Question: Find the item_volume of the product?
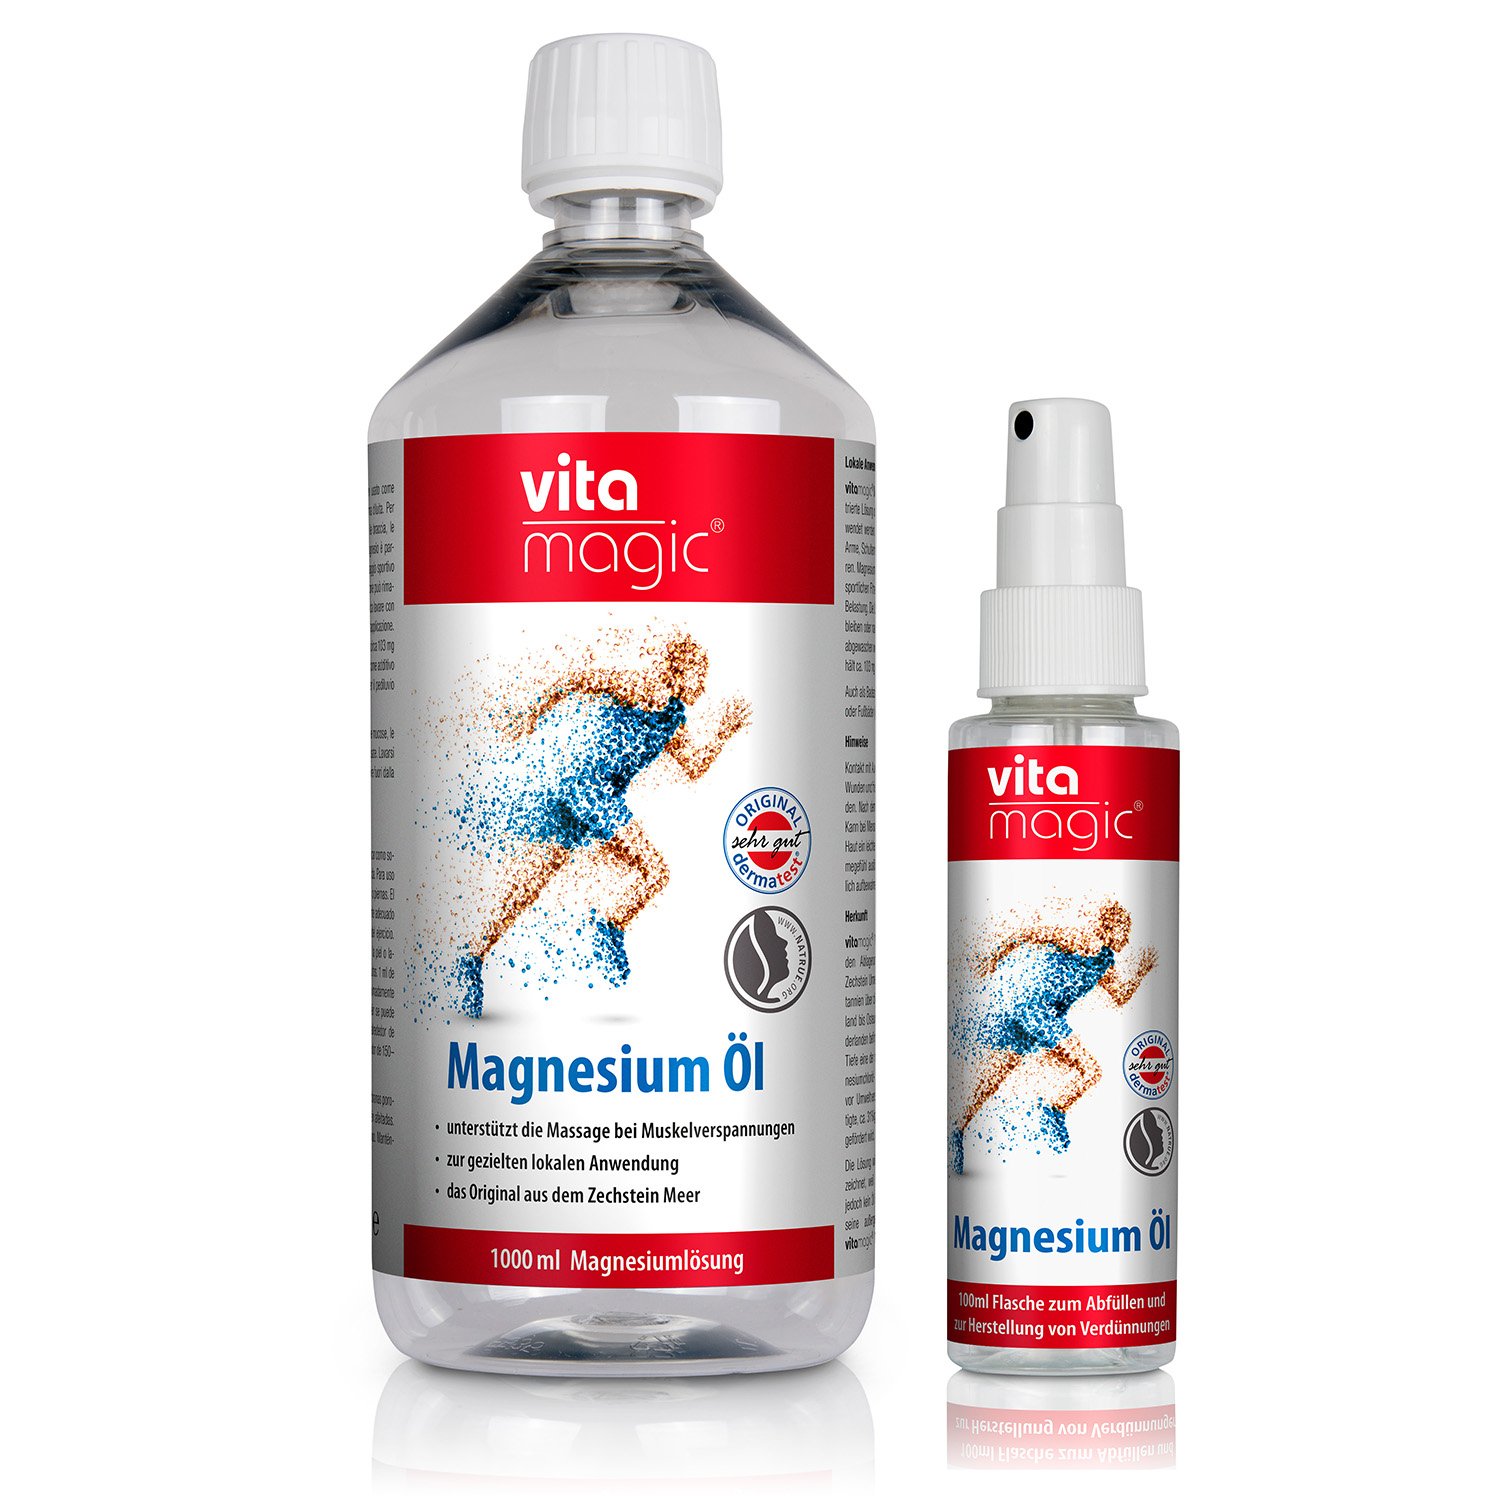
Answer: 1000.0 millilitre